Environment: real
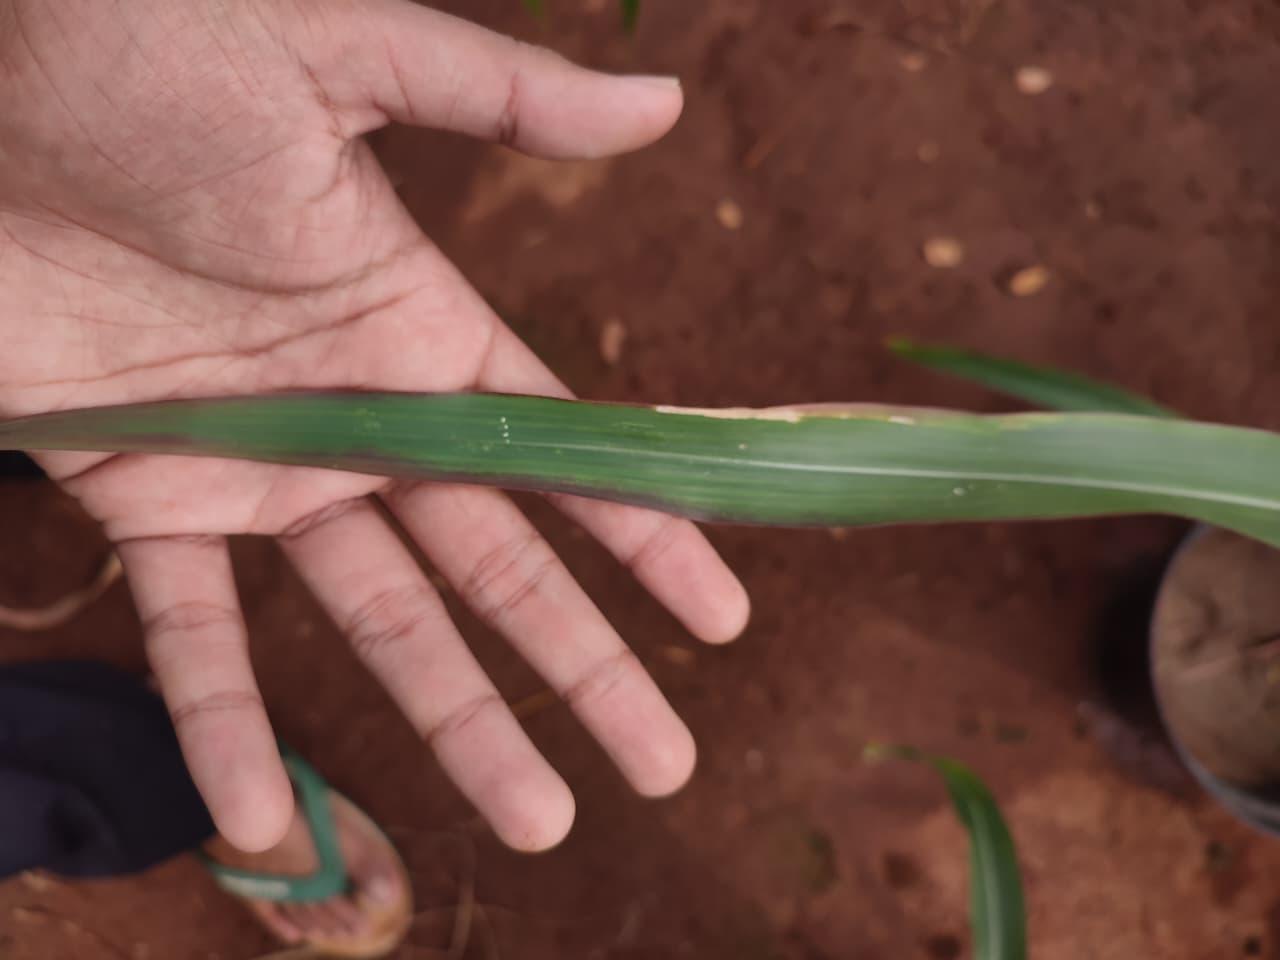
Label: phosphorus_deficiency